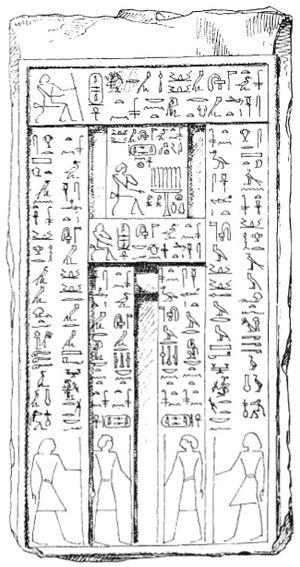
Isésiânkh ou Isési-Ânkh, est un prince égyptien, fils de Djedkarê Isési, souverain de la Vᵉ dynastie.